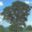
Label: oak_tree